Hamilton Police Service

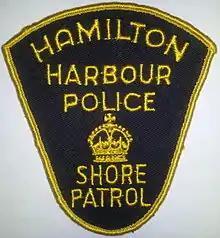
A Hamilton Harbour Police shoulder flash worn by officers assigned to the shore patrol, a precursor of the Marine Unit.

The Marine Unit was established in 1921 as the Hamilton Harbour Police, an unarmed special constabulary maintained by the Hamilton Harbour Commission. The Harbour Police were responsible for marine safety across the Hamilton Harbour and for security policing on Commission-owned properties, a responsibility it maintained until 1986, when the constabulary was disbanded, with the security division privatized and the harbour policing division amalgamated into the Hamilton-Wentworth Regional Police.